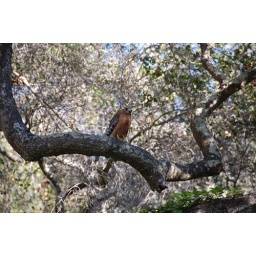
He/She was hanging outside my bedroom window watching over my pond.